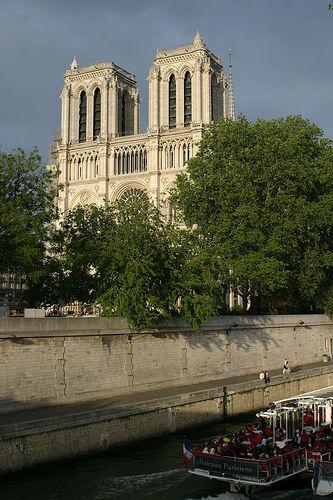
Weather: cloudy or overcast